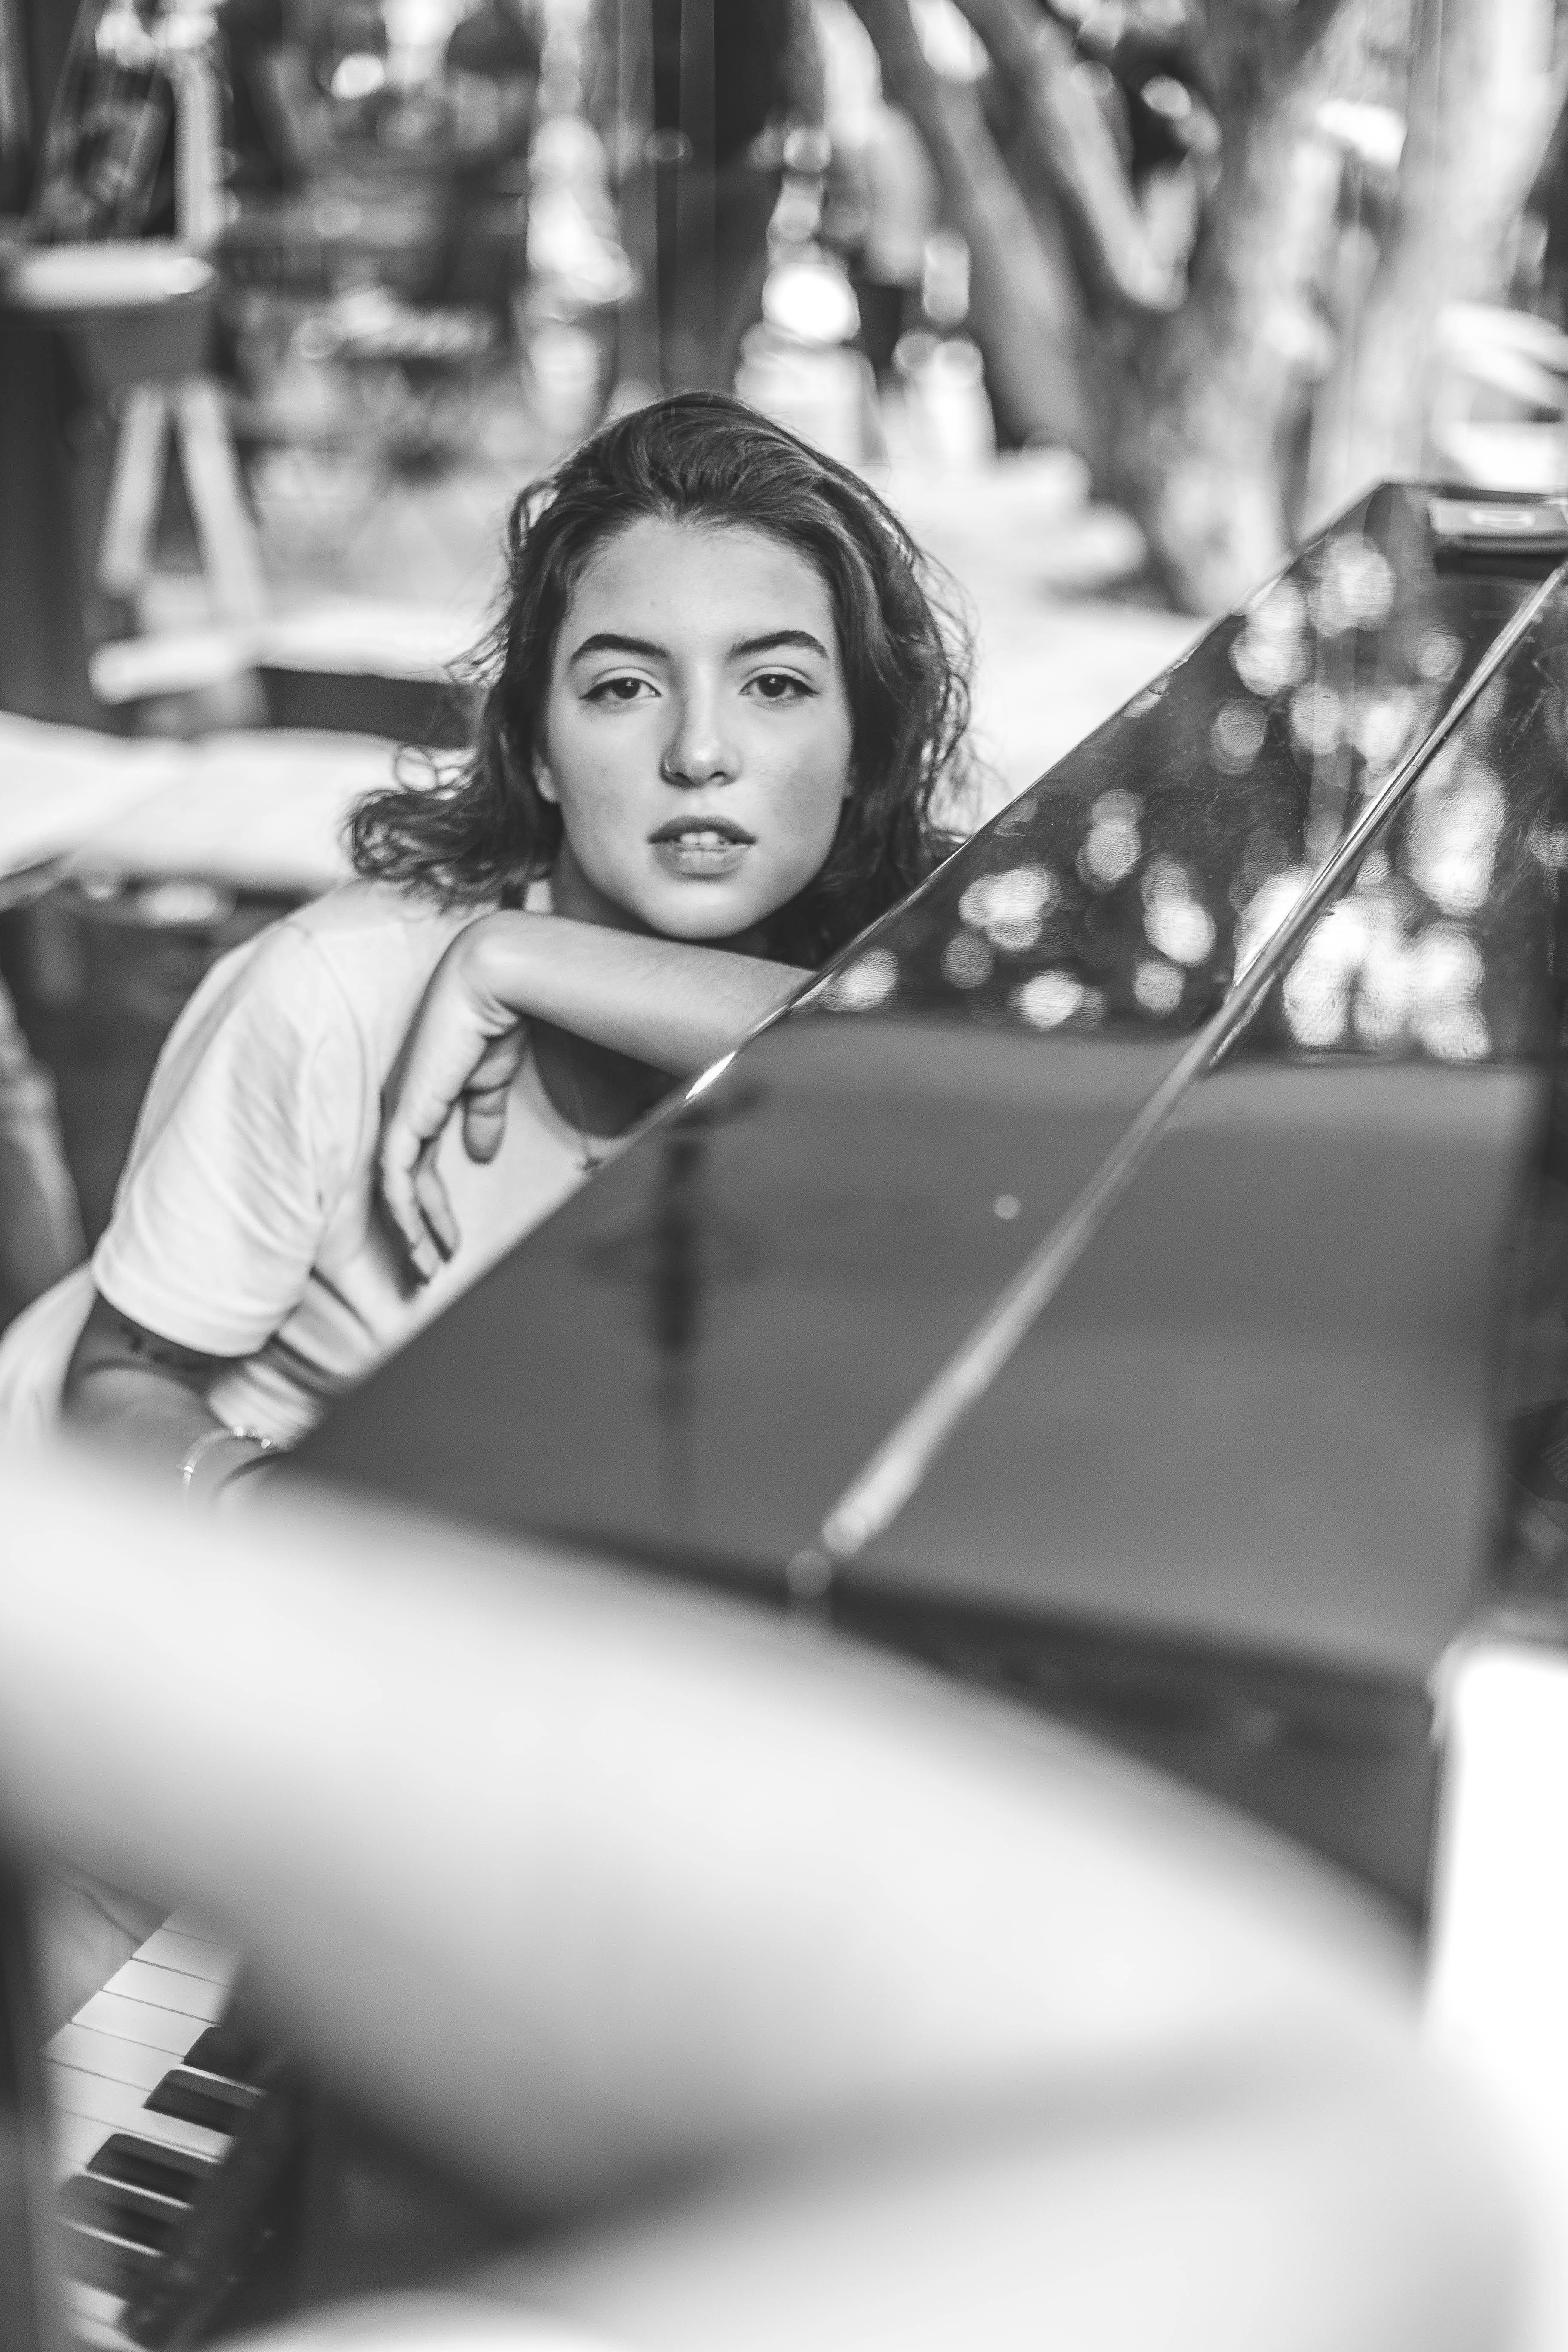
white, black, photograph, black and white, beauty, photo shoot, monochrome photography, monochrome, model, photography, eye, lip, smile, sitting, portrait photography, portrait, style, long hair